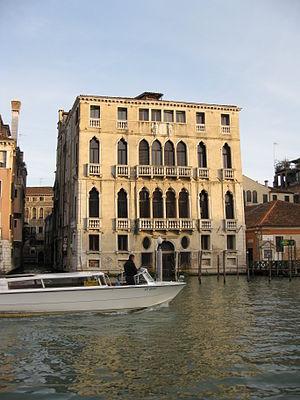
Le Palais Garzoni est un palais de Venise le long du Grand canal à l'embouchure du rio éponyme, dans le sestiere de San Marco.
La famille Garzoni est une famille patricienne de Venise arrivée de Bologne en 1289. Giovanni et Balduino, ayant utilement servi dans la guerre de Gênes, ils furent agrégés à la noblesse vénitienne en 1381.